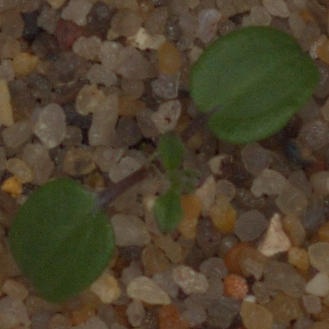
Label: cleavers